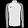
Label: Pullover